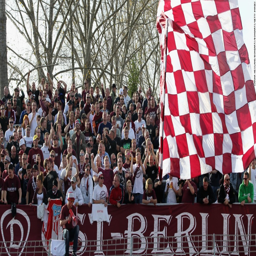
fans of football team fly a huge flag at a match against football team .